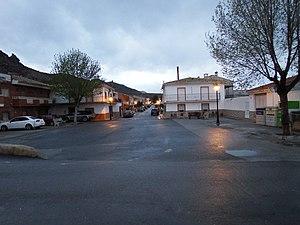
Alicún de Ortega est une commune de la communauté autonome d'Andalousie, dans la province de Grenade, en Espagne.